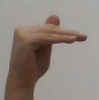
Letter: khaa